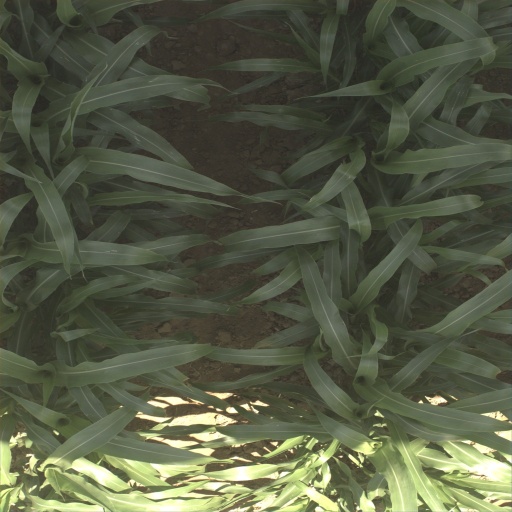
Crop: sorghum